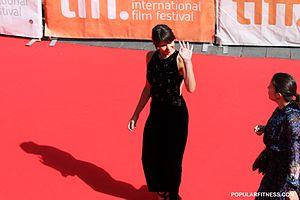
Gemma Arterton [ˈd͡ʒɛmə ˈɑːtɜtən] est une actrice britannique, née le 2 février 1986 à Gravesend.